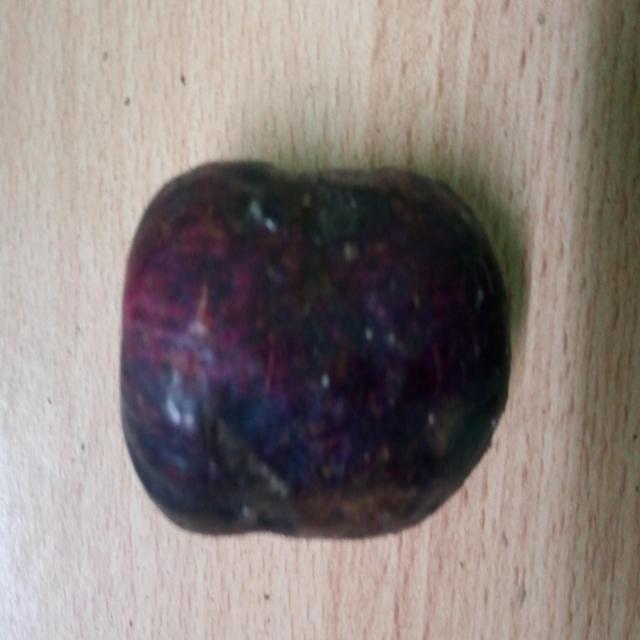
Plum grade: unaffected